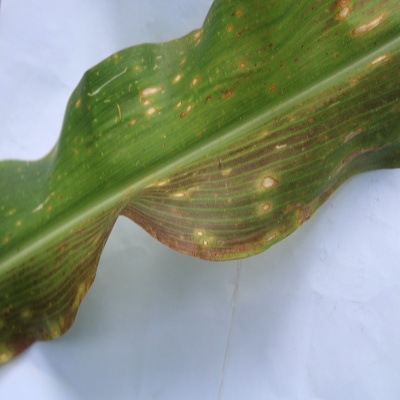
Crop: Maize
Condition: leaf spot